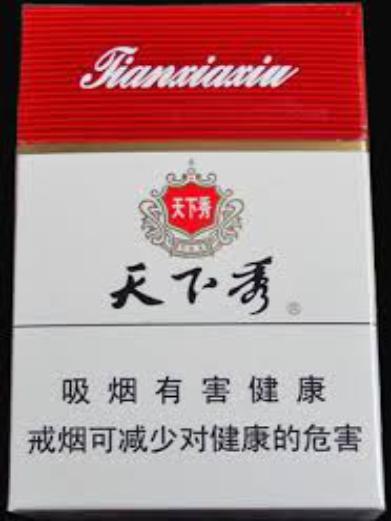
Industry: Necessities